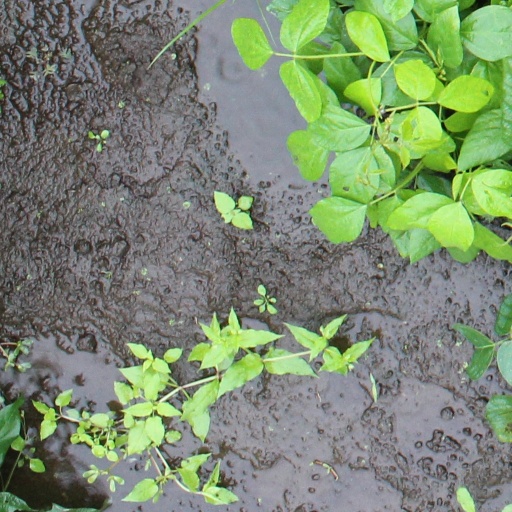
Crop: soybean